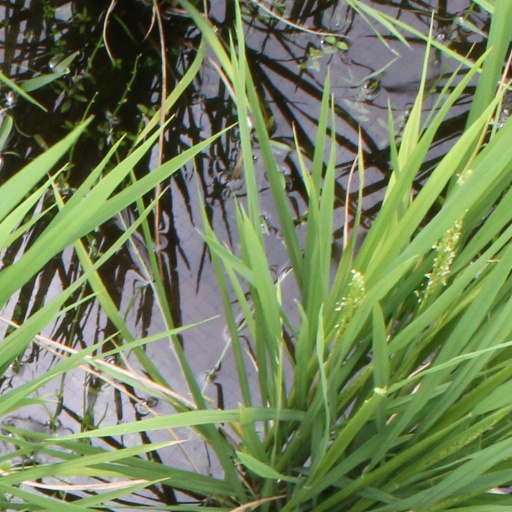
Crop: rice